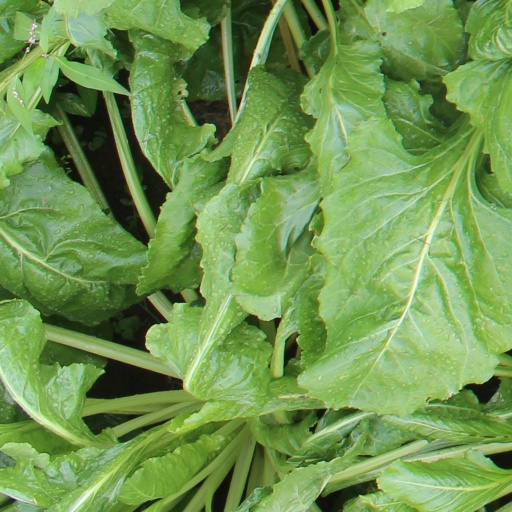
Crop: sugar beet